The Still Life (2007 film)

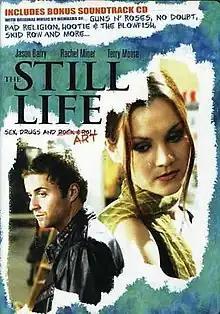
The Still Life 2007 DVD Cover Art

The Still Life is a 2007 film written, produced, and directed by Joel A. Miller. The feature film is a drama that tells the story of fictitious artist Julian Lamont. The film stars Jason Barry, Rachel Miner, & Terry Moore (actress).